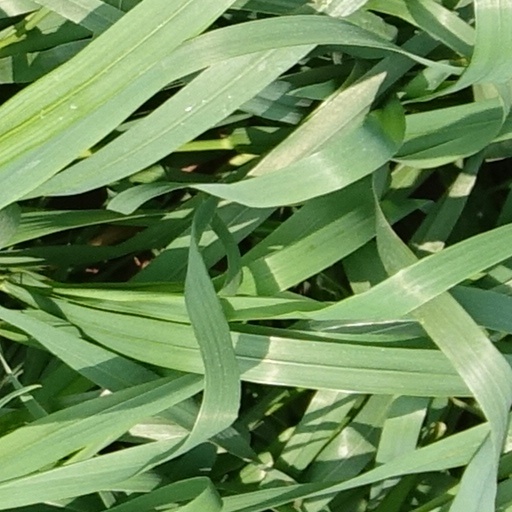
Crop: wheat